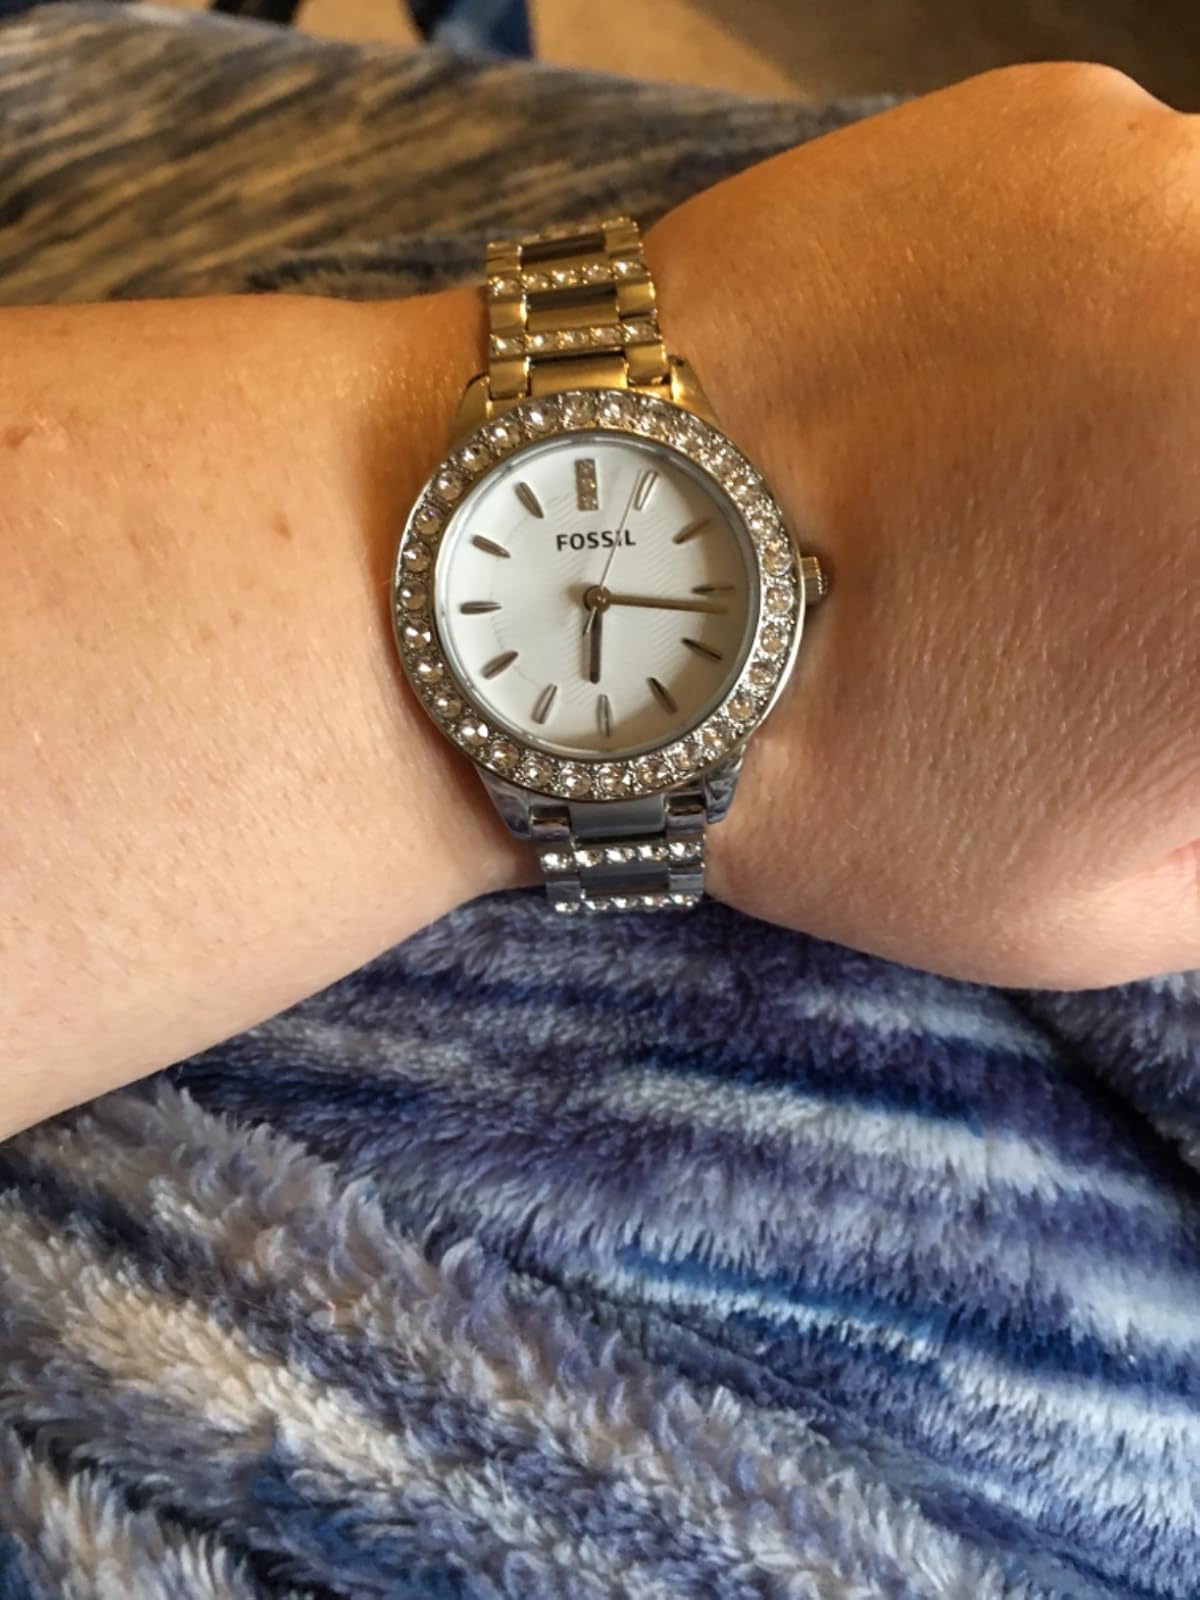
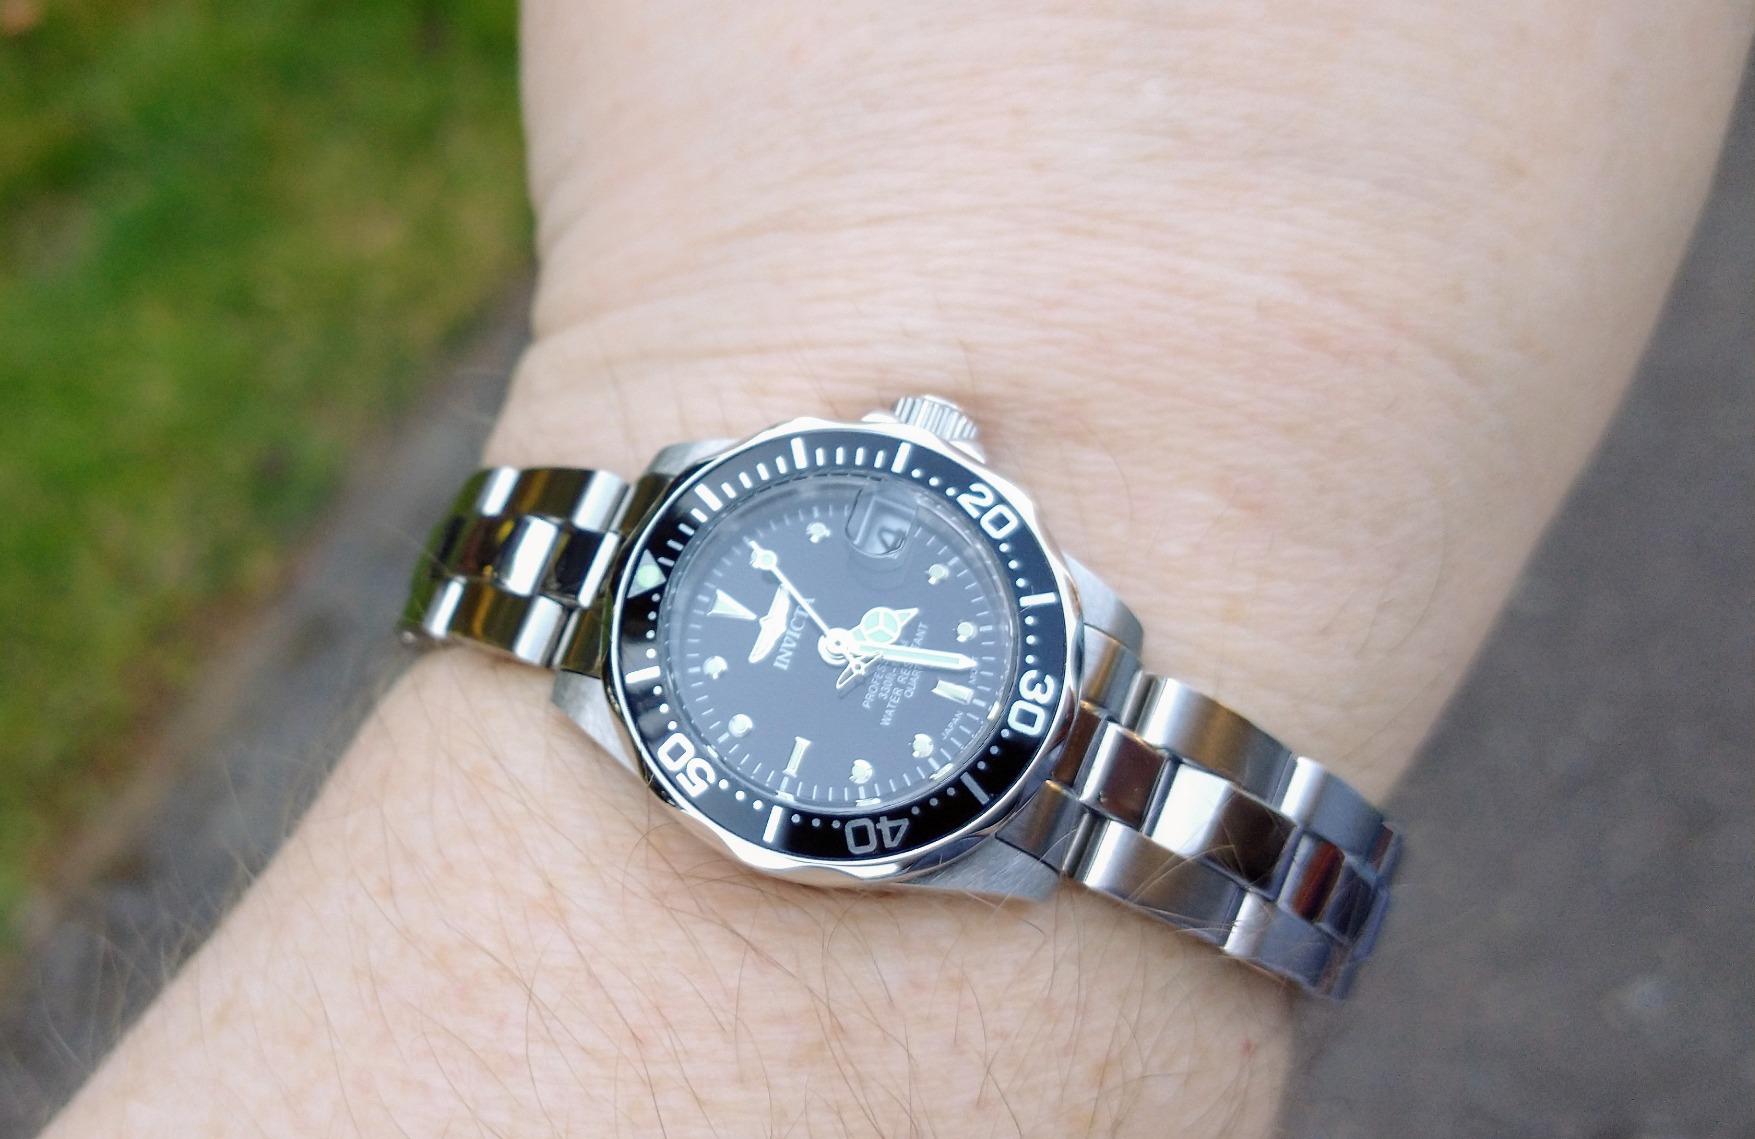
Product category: accessories_watch
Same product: no